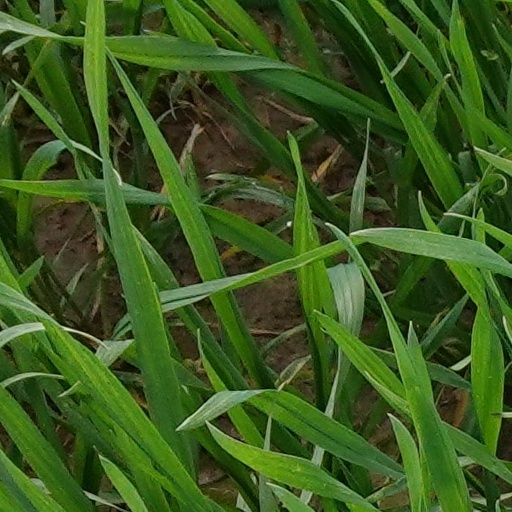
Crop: wheat